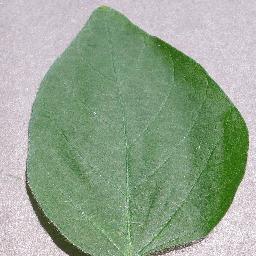
Label: Soybean___healthy